British Caledonian

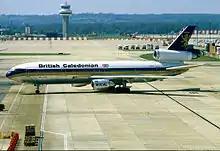
Seen here at London Gatwick in April 1984, McDonnell Douglas DC-10-30 G-BGAT was one of the aircraft BCal sold to Continental Airlines in 1986.

As a result of the problems it was facing during that time, BCal announced 1,000 job losses out of a total worldwide workforce of 7,700 which given there was no overall reduction in services "Flight International" described as suggesting "that the slim down was overdue" It also needed to make adjustments to its schedule to take account of the expected changes in traffic patterns. This led to an immediate reduction in the number of weekly frequencies on BCal's underperforming Saudi Arabian routes. The aircraft capacity released was redeployed on BCal's well-performing route to Dubai and Hong Kong.